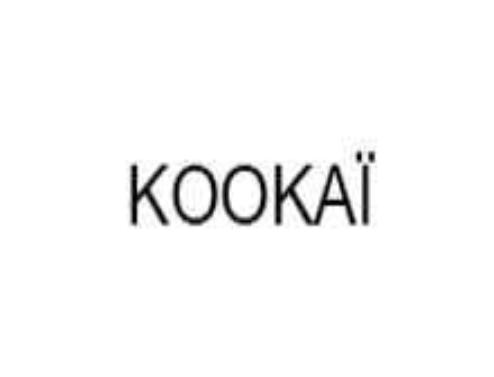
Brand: Kookai
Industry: Clothes